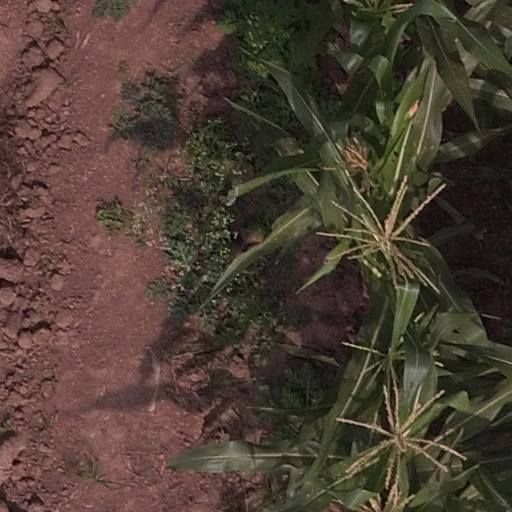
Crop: maize; corn